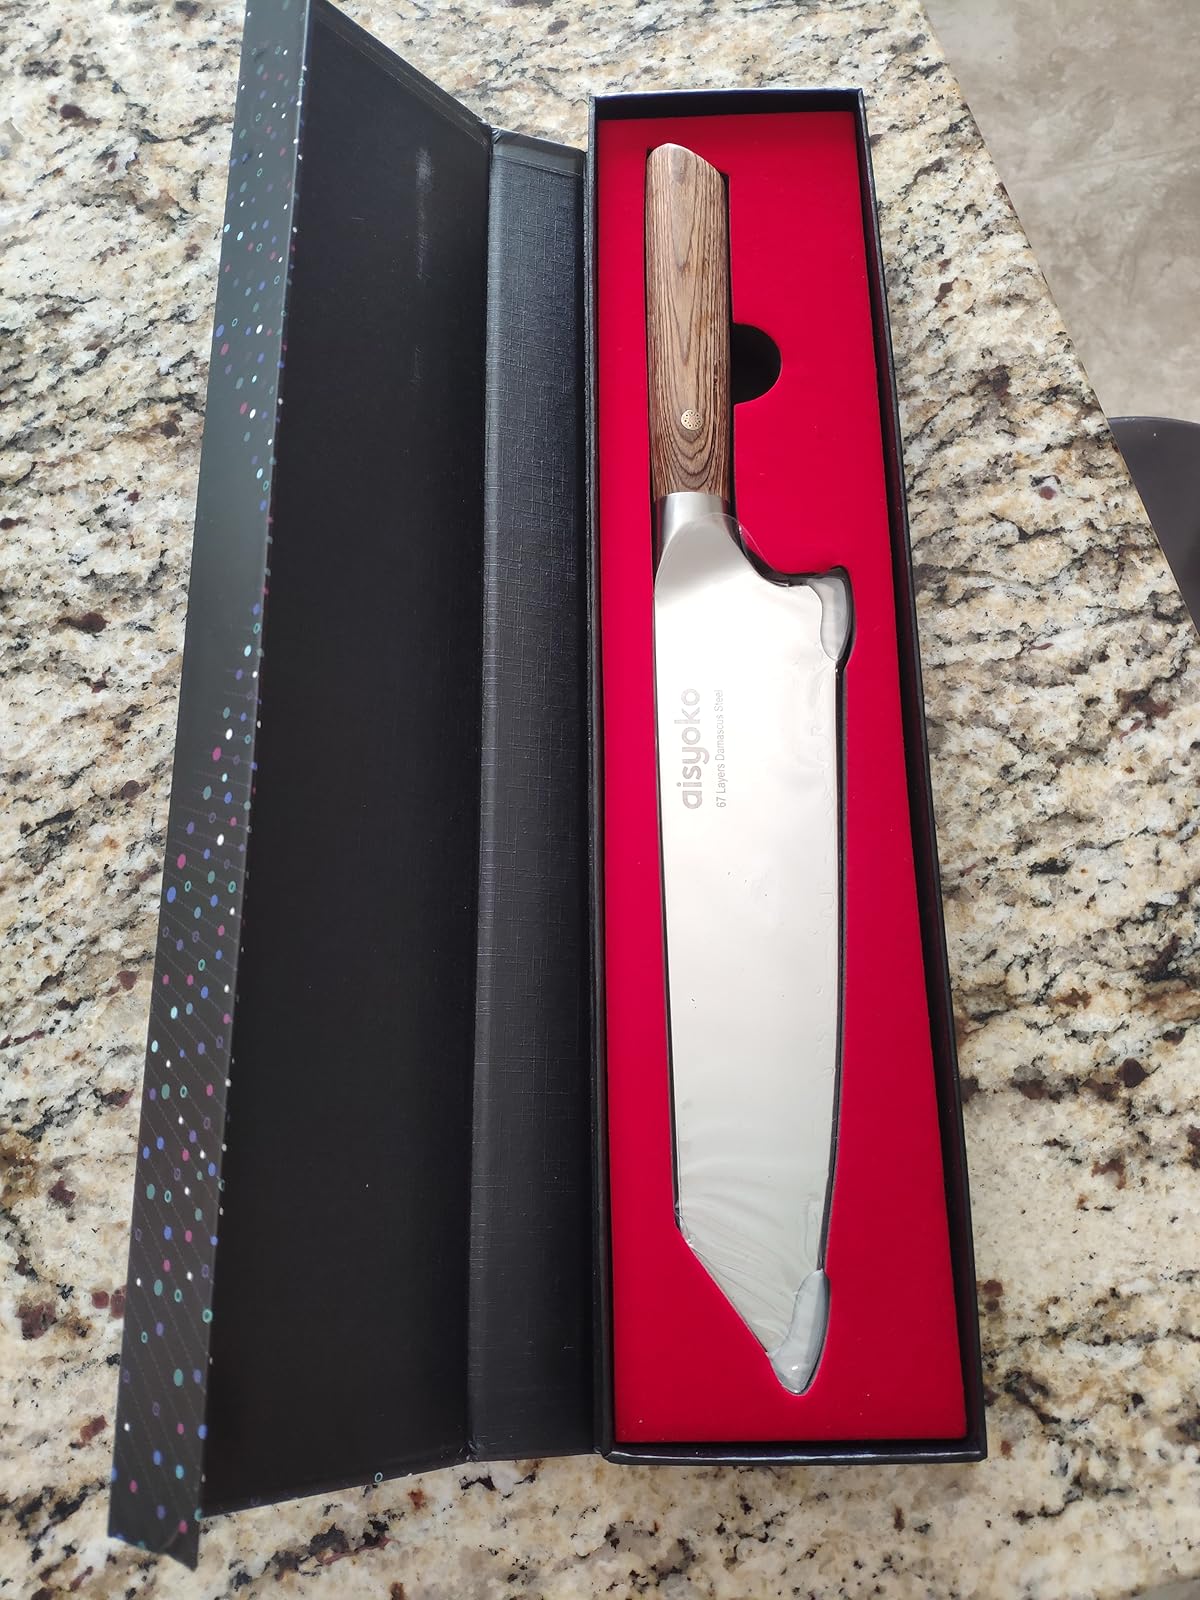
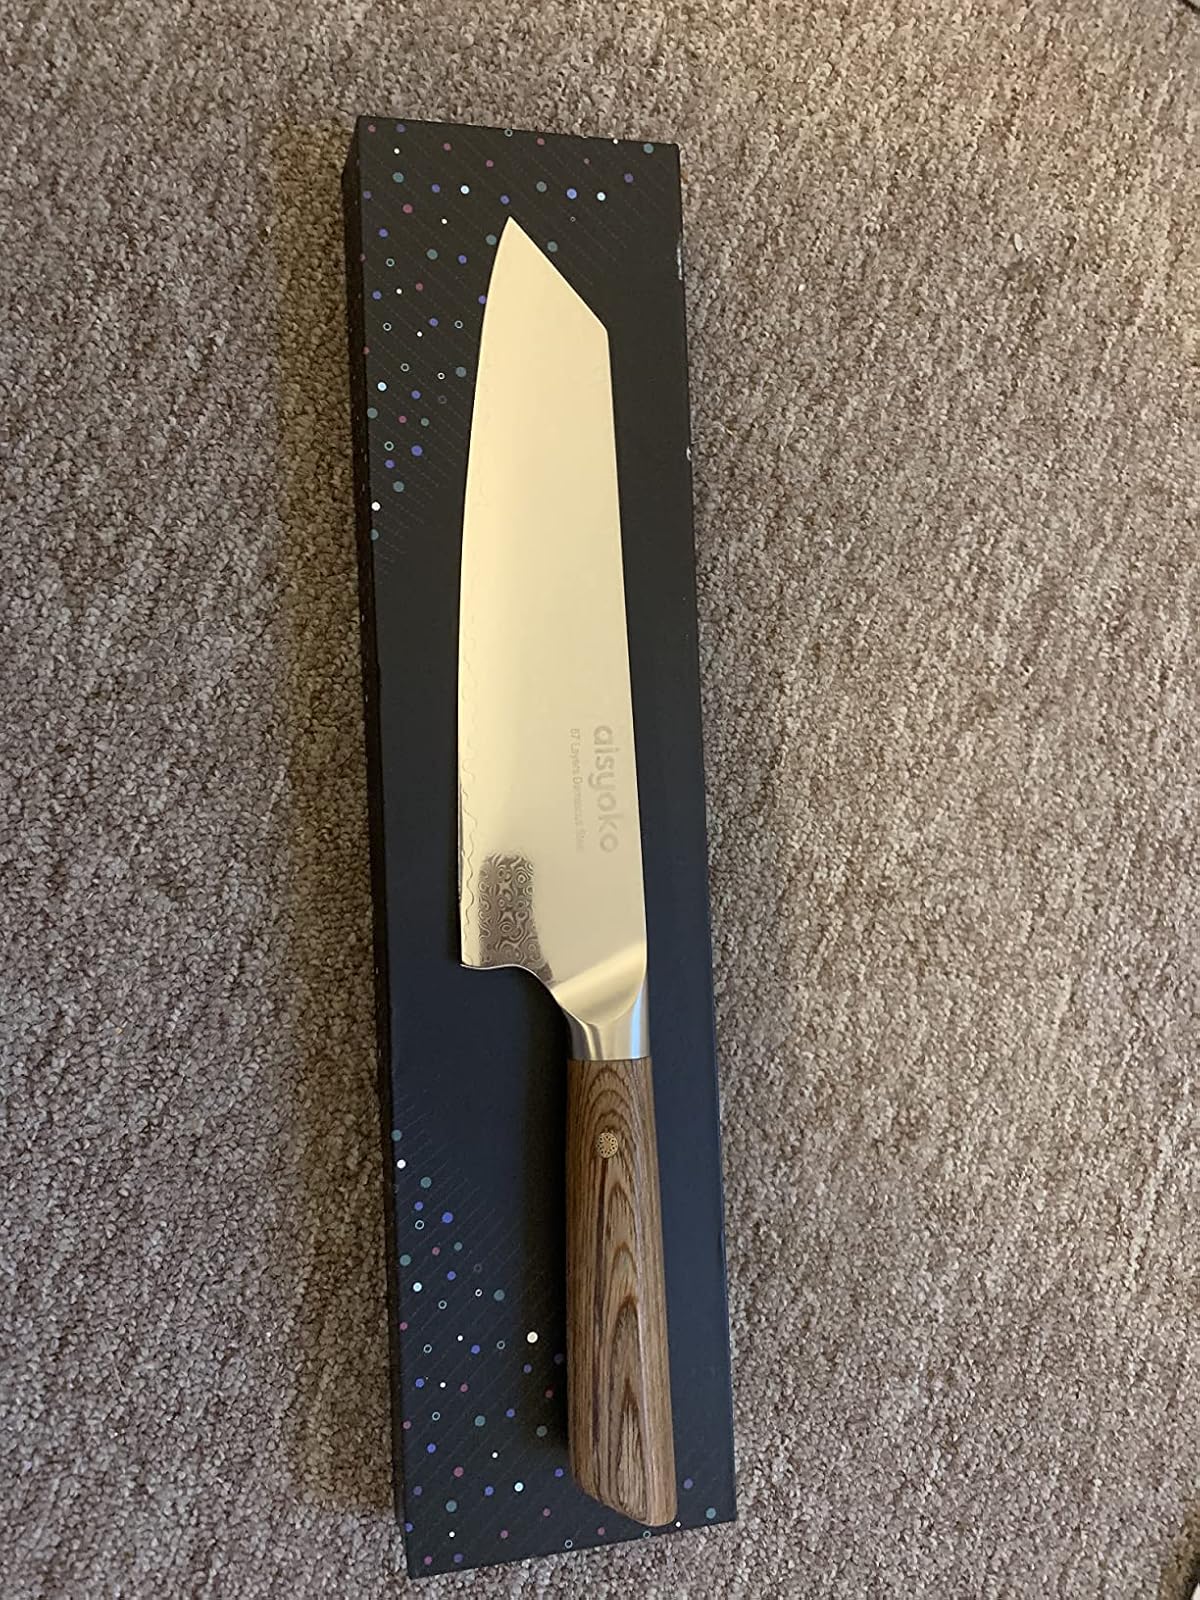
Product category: items_knife
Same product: yes